Wayne Rigsby

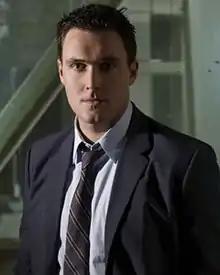
Owain Yeoman as Wayne Rigsby

Wayne Rigsby is a fictional character on the CBS crime drama "The Mentalist", portrayed by Owain Yeoman. Rigsby is a former agent for a fictionalized version of the California Bureau of Investigation, who left to become a private investigator who runs his own agency with his wife Grace Van Pelt Rigsby.